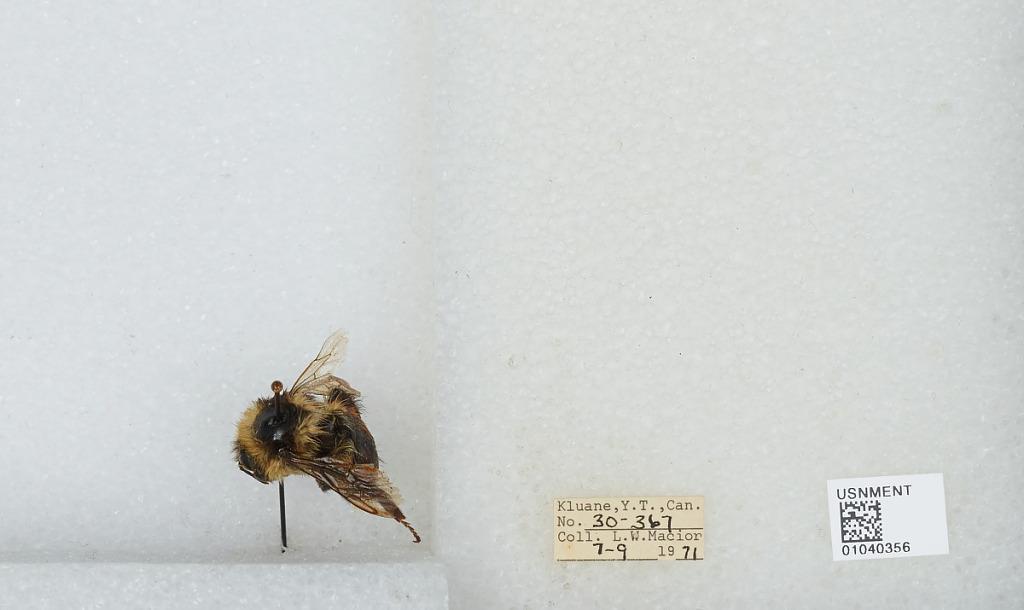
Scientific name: Bombus (Pyrobombus) sylvicola Kirby
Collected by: L. Macior
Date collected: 1971-7-9
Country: Canada
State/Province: Yukon Territory
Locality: Kluane
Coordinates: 60.75, -139.5